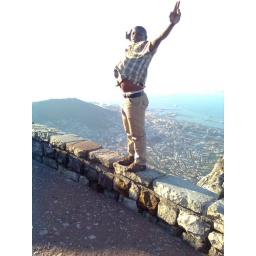
Valentine langa in table mountain